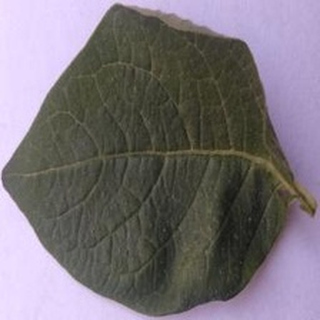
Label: healthy_potato